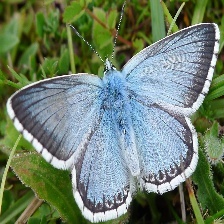
Species: CHALK HILL BLUE
Butterfly family (ImageNet category): lycaenid_butterfly